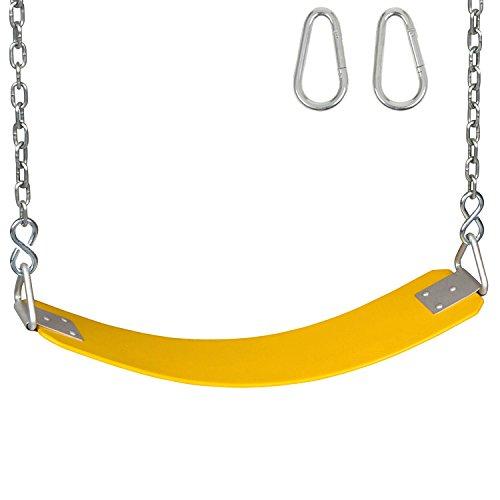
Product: Swing Set Stuff Commercial Rubber Belt Seat with Chains & Hooks SSS Logo Sticker Playground Swing, Yellow
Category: Toys & Games | Sports & Outdoor Play | Play Sets & Playground Equipment | Play Set Attachments | Swings
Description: Comes with sass logo sticker.
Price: $46.79
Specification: ProductDimensions:24.5x5.8x66inches|ItemWeight:8pounds|ShippingWeight:8.3pounds|ASIN:B00WIOOFKM|Itemmodelnumber:SSS-0123-Y|Manufacturerrecommendedage:6-12years